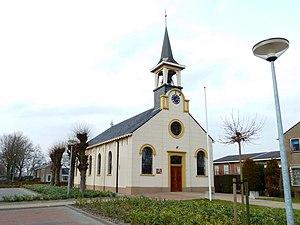
Zevenhuizen est un village de la commune néerlandaise de Westerkwartier, situé dans la province de Groningue.